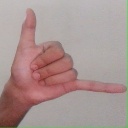
अक्षर: द